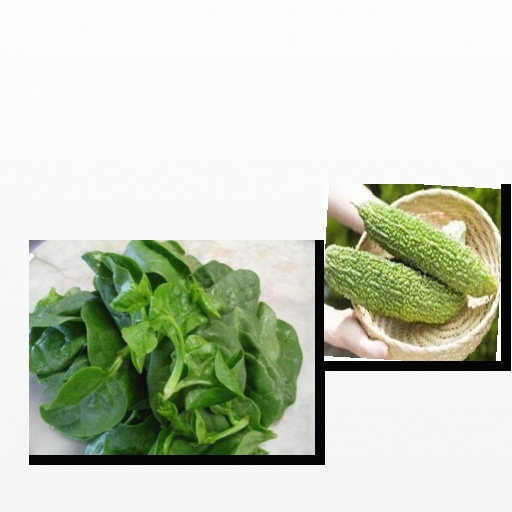
Food items: spinach, bitter_gourd